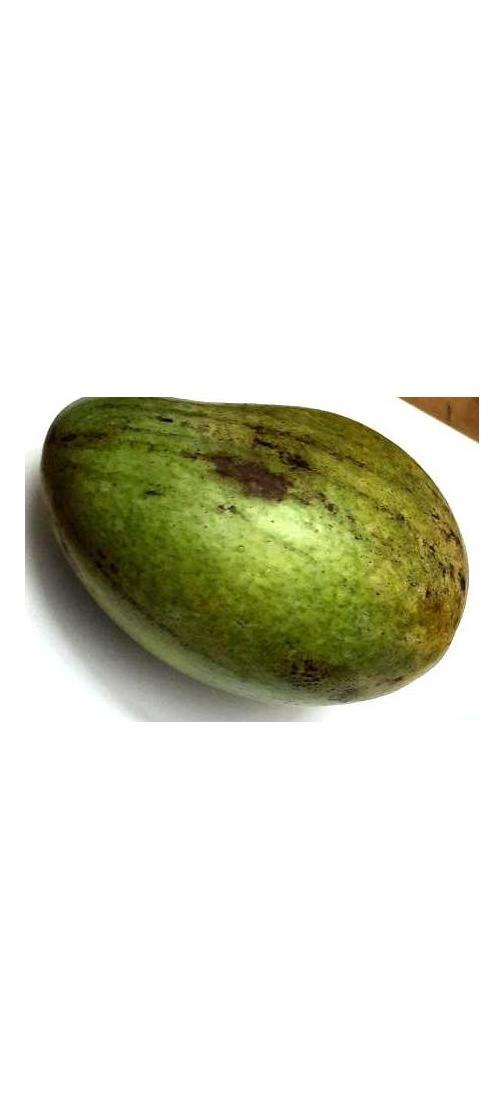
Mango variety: Rupali